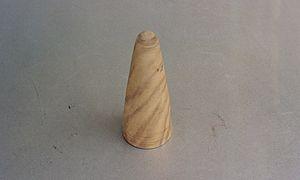
pieu en bois utilisé par le style naturel